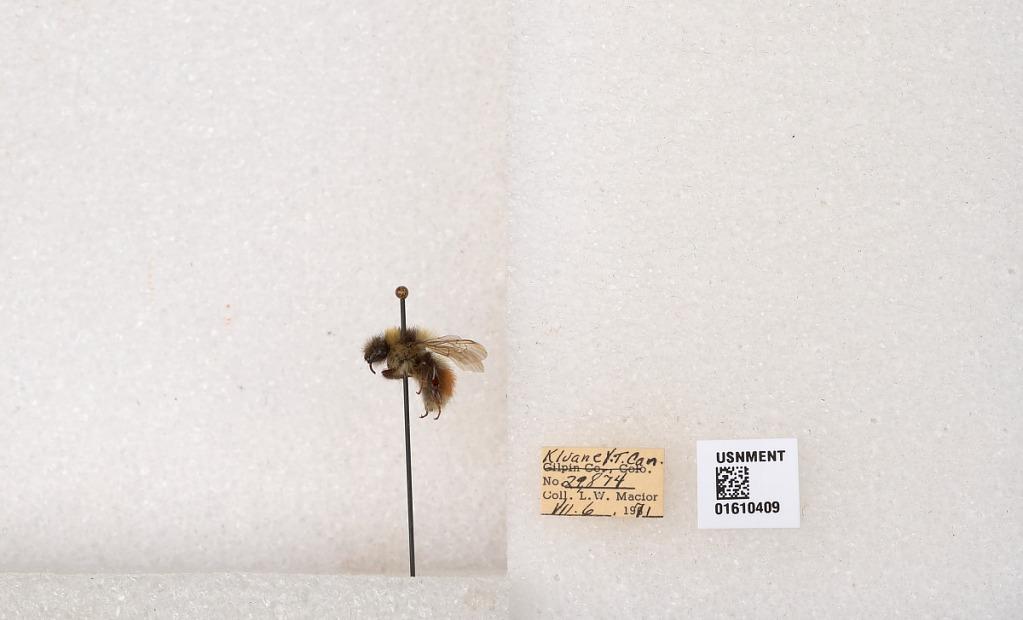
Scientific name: Bombus (Pyrobombus) sylvicola Kirby
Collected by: L. Macior
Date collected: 1971-7-6
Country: Canada
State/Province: Yukon Territory
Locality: Kluane National Park and Reserve
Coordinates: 60.7493, -139.504